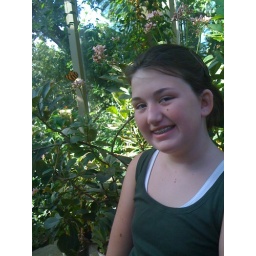
Brittney in butterfly house at the zoo